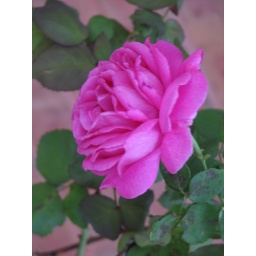
Took this photo yesterday, as I was leaving work. It is along the building by the door I use.